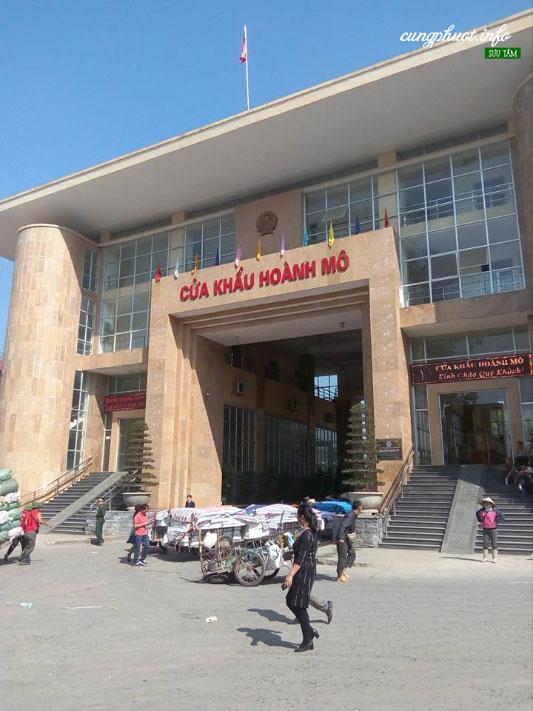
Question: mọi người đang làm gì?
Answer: đang làm việc